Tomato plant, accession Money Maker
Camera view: bottom (45 deg); turntable rotation: 60 degrees
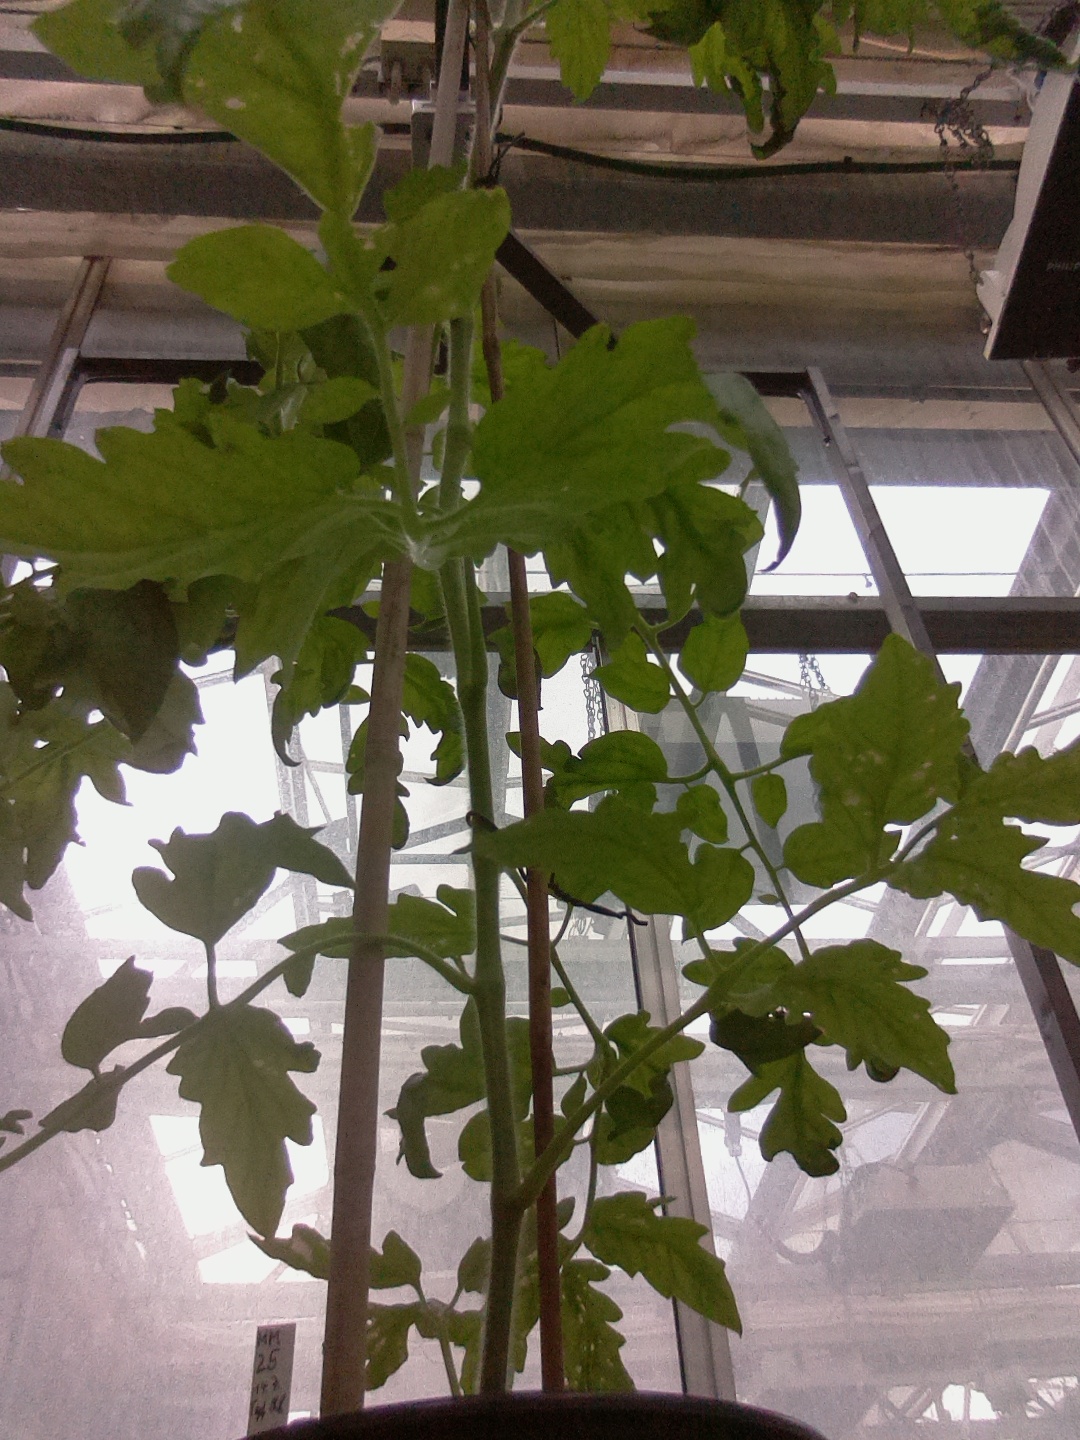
BBCH growth stage 70: Fruits at the main stem or branches visibles